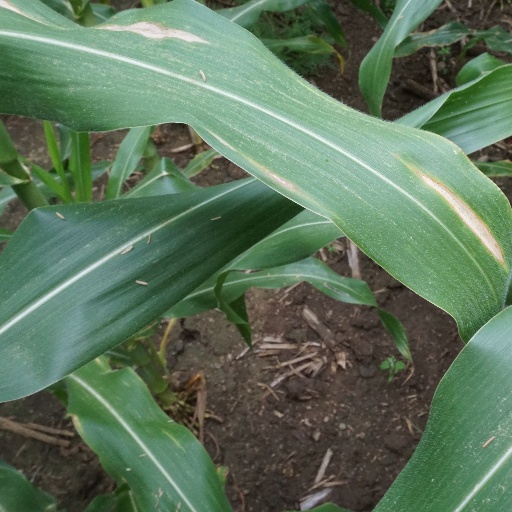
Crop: maize; corn